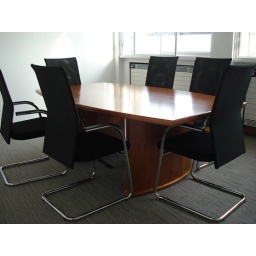
Stratus Boardroom table and Web meeting chairs in black